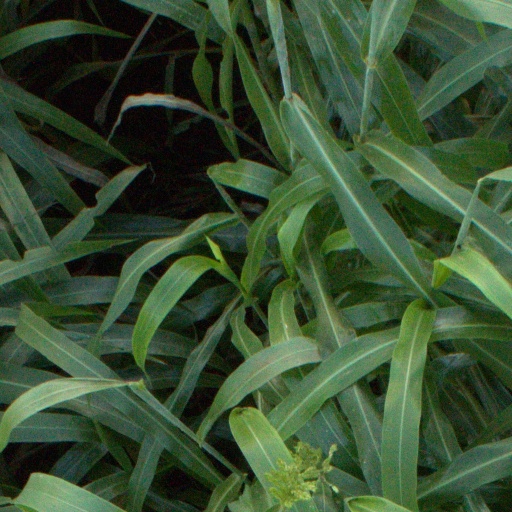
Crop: sorghum